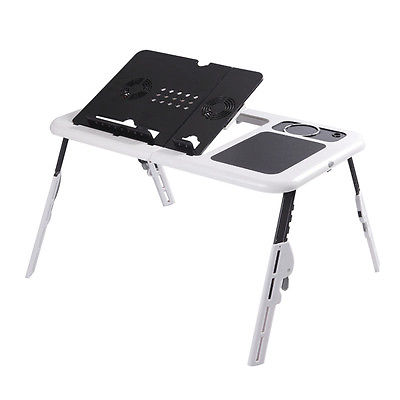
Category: table